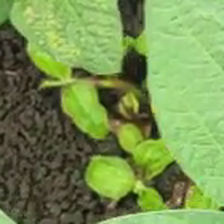
Weed species: Kena_(Commplina_benghalensio)